KAlgebra

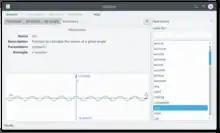
Cosine function in the Dictionary view.

KAlgebra uses an intuitive algebraic syntax, similar to those used on modern graphing calculators. User-entered expressions are converted to MathML in the background, or they can be entered directly. The program is divided into four views, Console, 2D Graph, 3D Graph, and Dictionary. A series of calculations can be performed with user-defined scripts, which are macros that can be reused and shared.